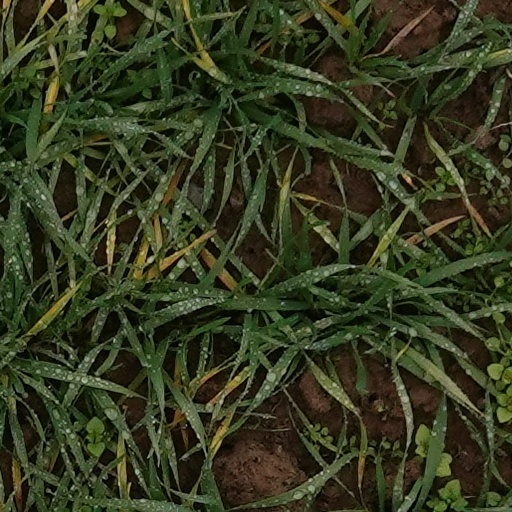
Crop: wheat